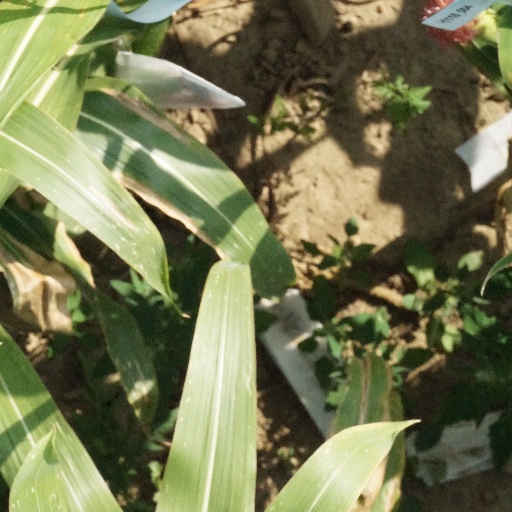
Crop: maize; corn